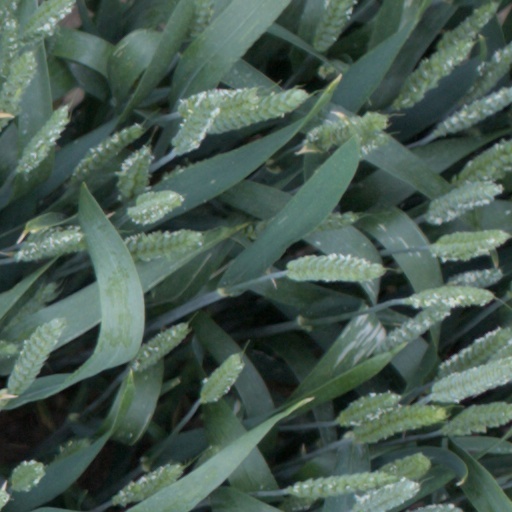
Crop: wheat